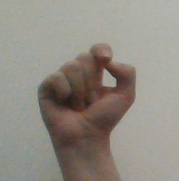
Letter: fa